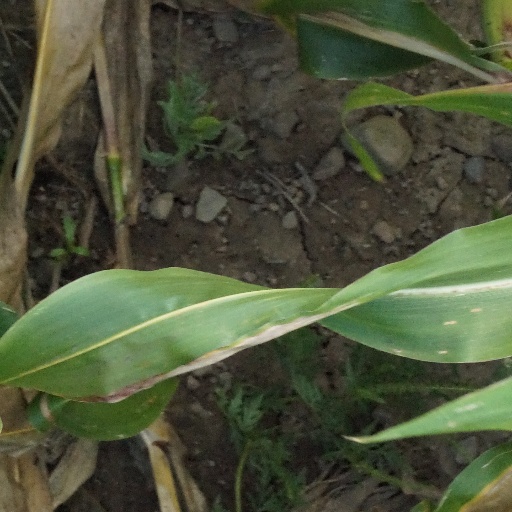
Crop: maize; corn